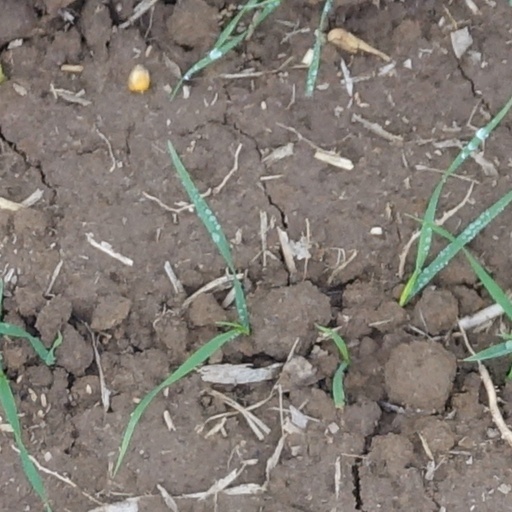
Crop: wheat